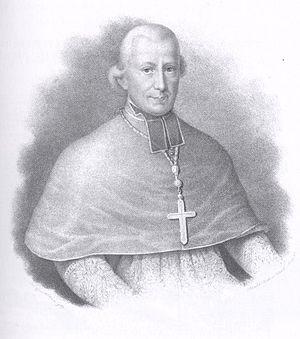
Jean-Jacques Humann, dit Johann Jakob Humann, est un prélat, évêque de Mayence.